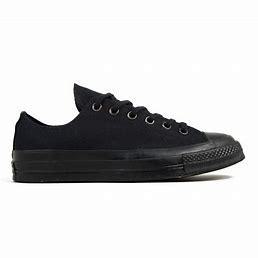
Brand: Converse
Model: All Star Ox